Dior

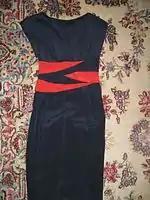
A simple Dior Haute Couture evening gown designed by Marc Bohan, from the Spring 1983 collection

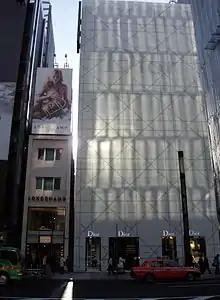
The Dior flagship boutique in the upscale Ginza shopping district of Tokyo. First opened in 2004.

Expansion from France began by the end of 1949 with the opening of a Christian Dior boutique in New York City. By the end of the year, Dior fashions made up 75% of Paris's fashion exports and 5% of France's total export revenue.